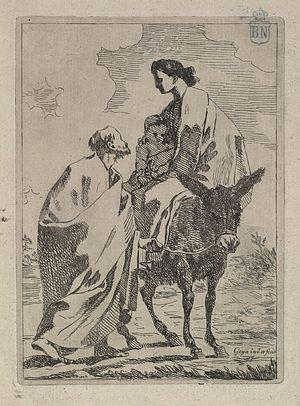
Huida a Egipto (Fuite en Egypte) est une eau-forte réalisée par Francisco de Goya en 1771-1774.
Huida a Egipto est une eau-forte réalisée par Francisco de Goya entre 1771 et 1774 faisant partie d'une petite série composée de trois incisions et deux dessins préparatoires réalisée entre les années 1770 et le début des années 1780. Il existe sept ou huit exemplaires de cette estampe, toutes aux mêmes caractéristiques, ce qui semble indiquer qu'il s'agit d'un tirage limité.